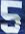
Number: 5